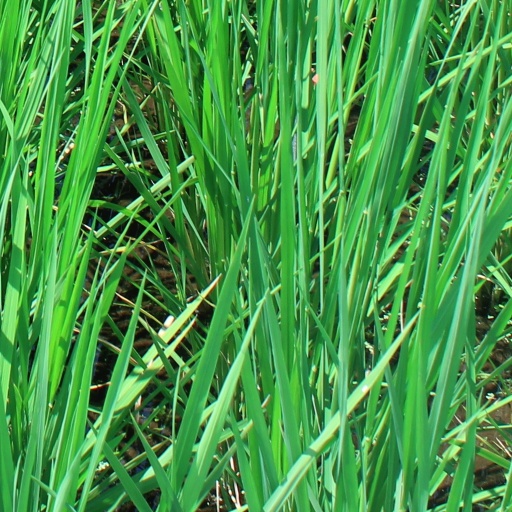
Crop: rice